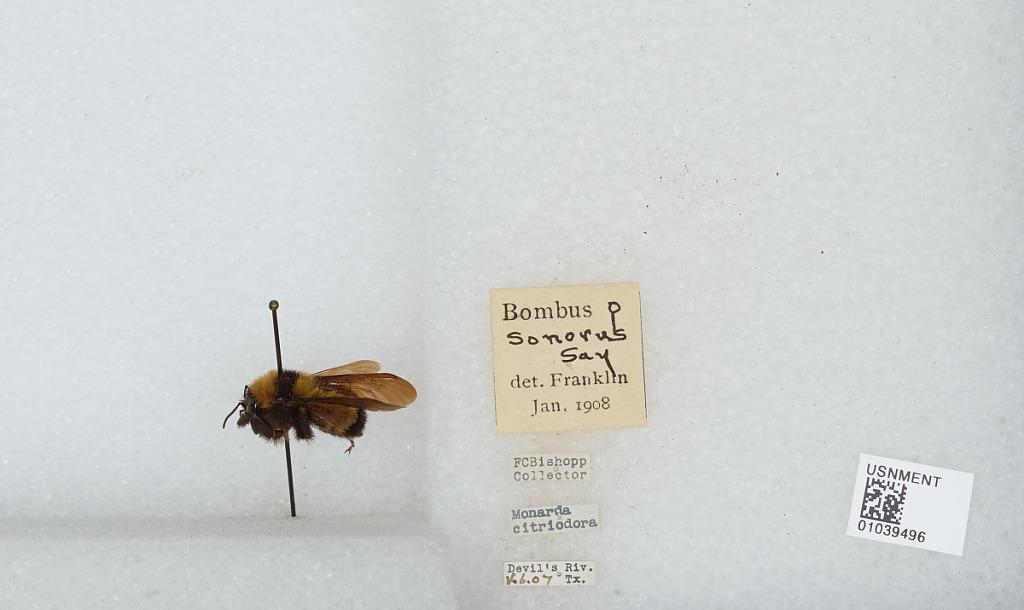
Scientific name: Bombus (Fervidobombus) sonorus Say
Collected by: F. Bishopp
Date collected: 1907-5-6
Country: United States
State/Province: Texas
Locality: Devils River
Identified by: Franklin